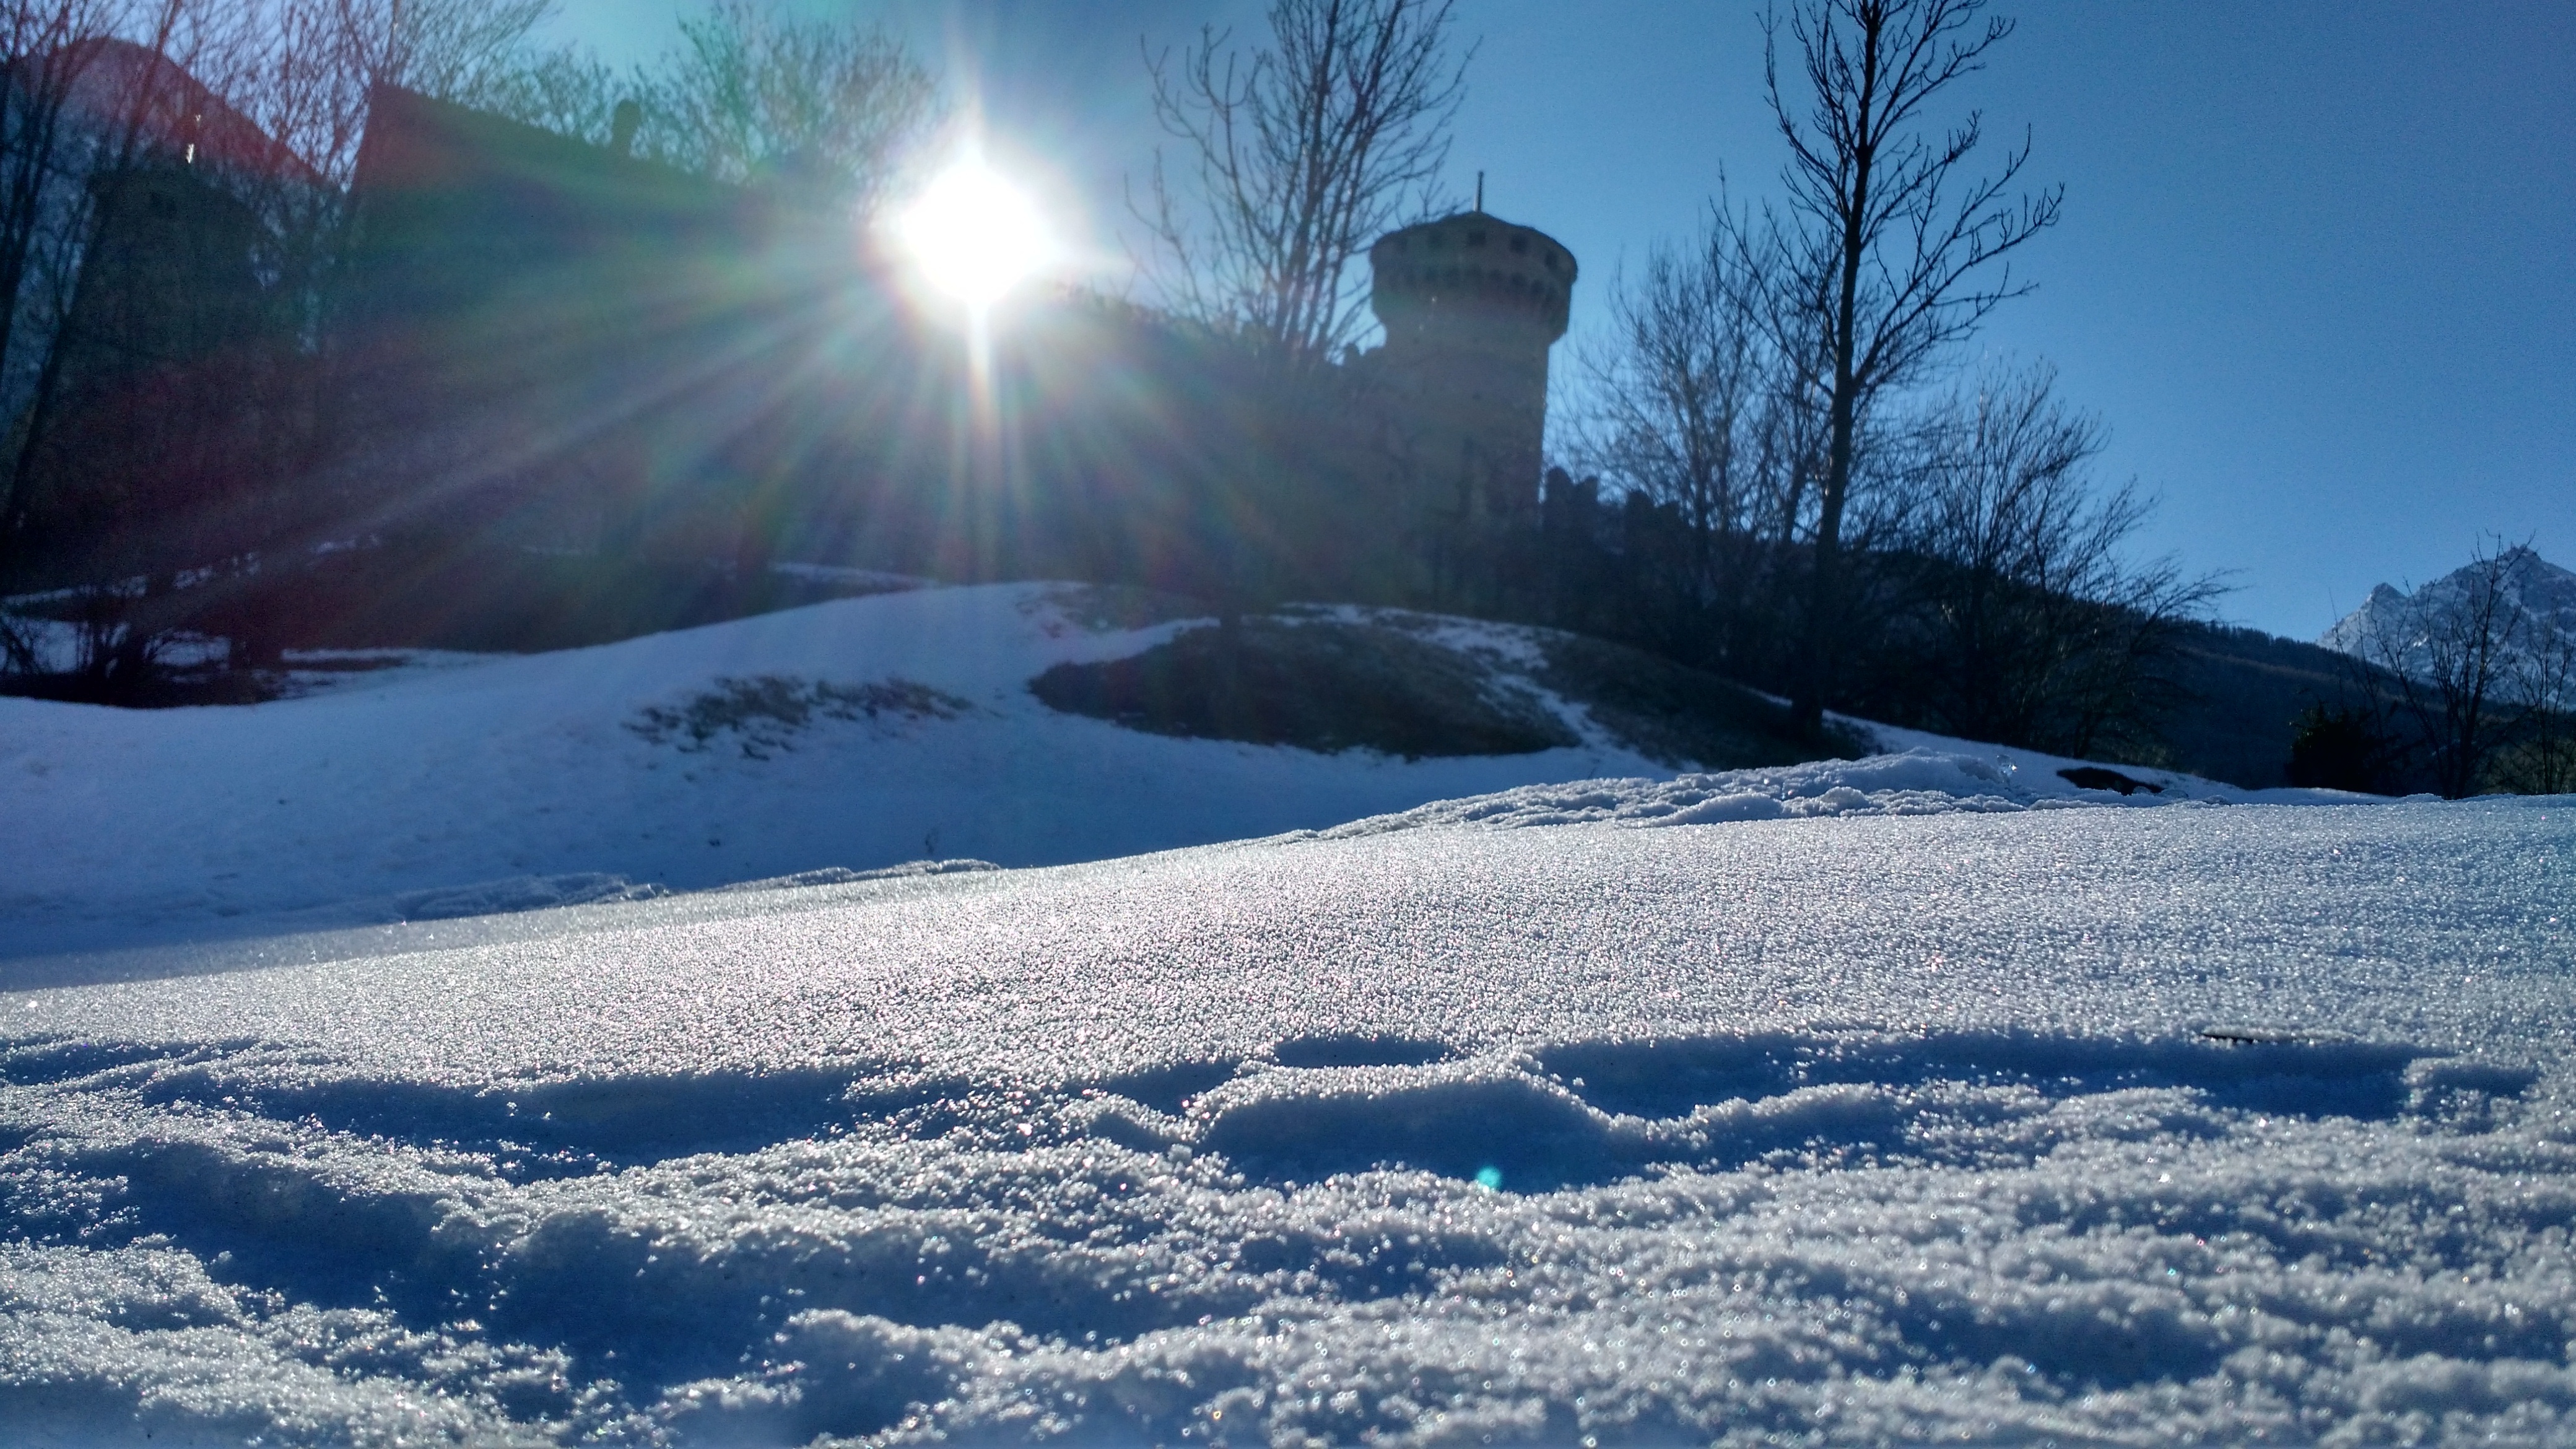
mountain, snow, winter, sunlight, frost, ice, weather, season, piste, freezing, geological phenomenon